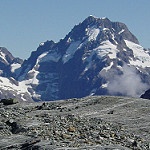
Label: glacier